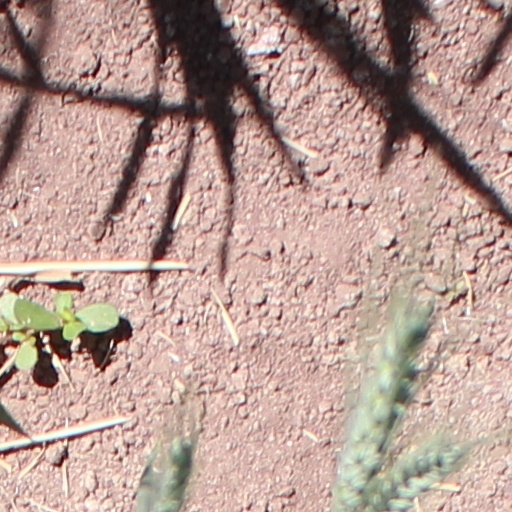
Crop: wheat